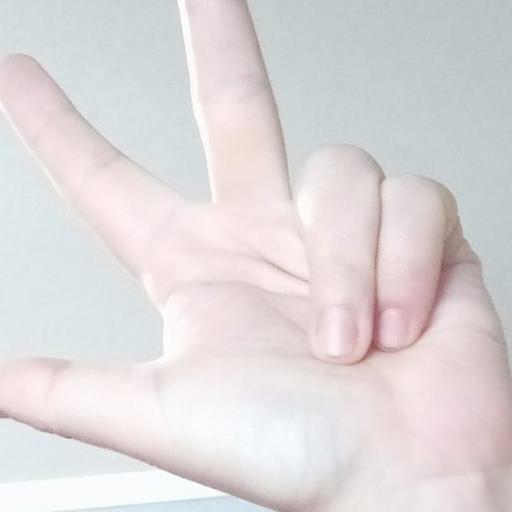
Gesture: three2